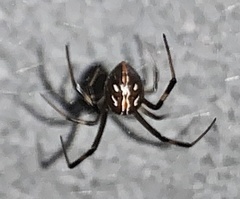
Species: Lactrodectus_hesperus